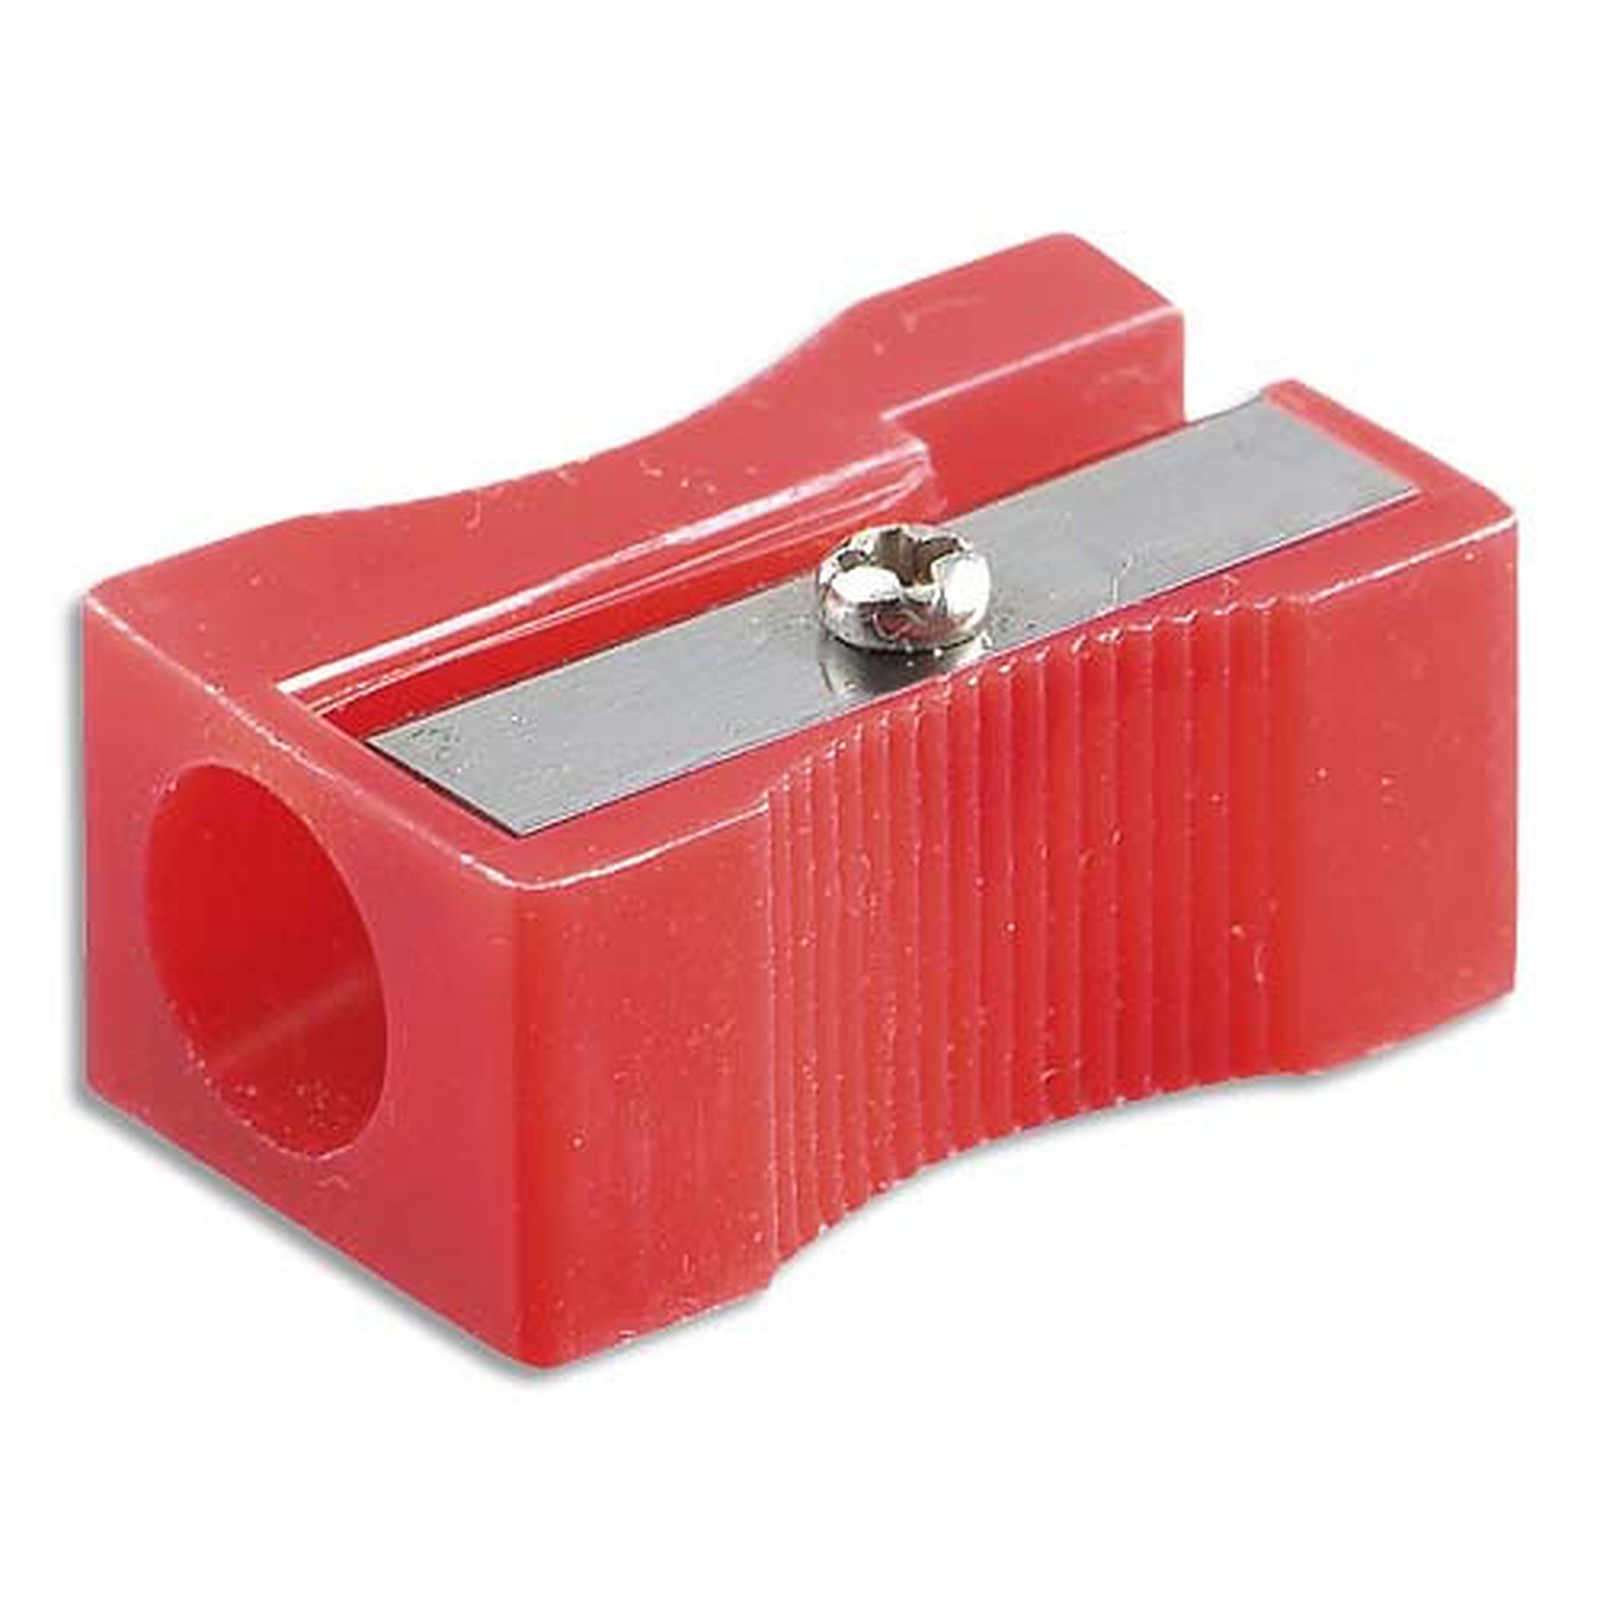
Nataal bi ag yattukaayu xalima la gu xonq. Moom nag dafa am ñenti koñ, am bën-bën ci digg bi, am lañset bu nekk ci kaw. Nga xam ni boo dugalee xalima bi ci bën-bën bi nga koy wëlbëti muy sotu, muy sotu ba mu am cat.